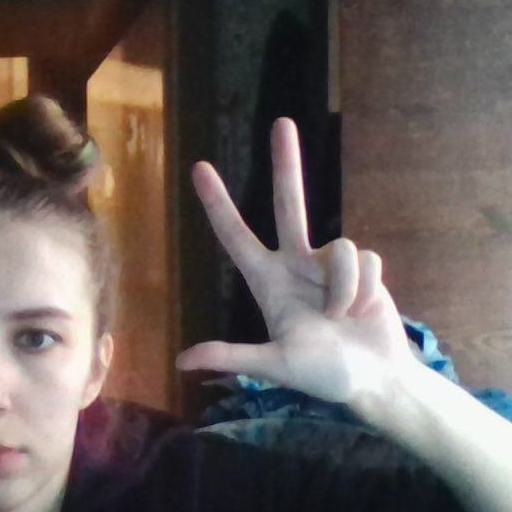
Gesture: three2